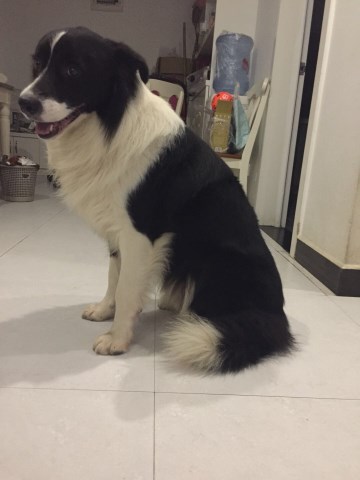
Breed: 2594-n000109-Border_collie